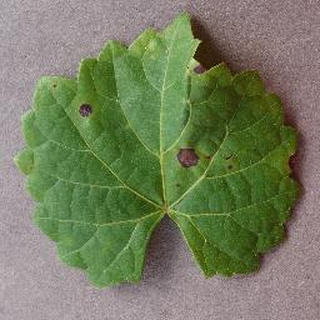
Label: grape_black_rot